Terrorism in Italy

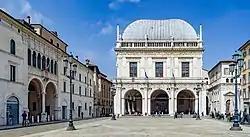
Piazza della Loggia, Brescia

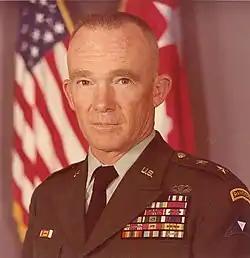
James Lee Dozier

The end of the "Years of Lead" is conventionally associated with the liberation of the United States General James Lee Dozier through a bloodless NOCS operation that took place in Padua on 28 January 1982. Actually, in 1988, the tenth anniversary of the kidnapping of Aldo Moro, there was the assassination of the Christian Democrat senator Roberto Ruffini, who is considered by the Brigate Rosse the successor of Aldo Moro.